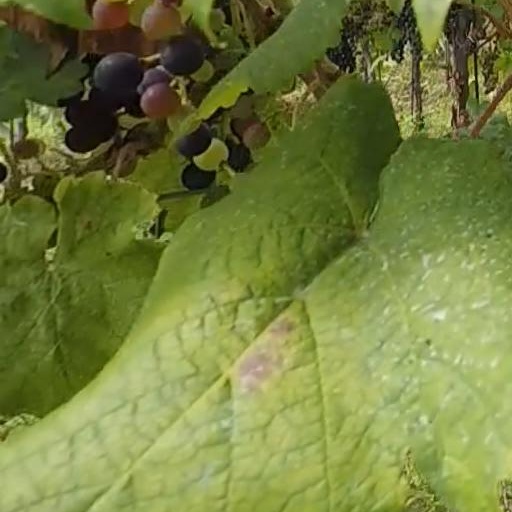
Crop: grape